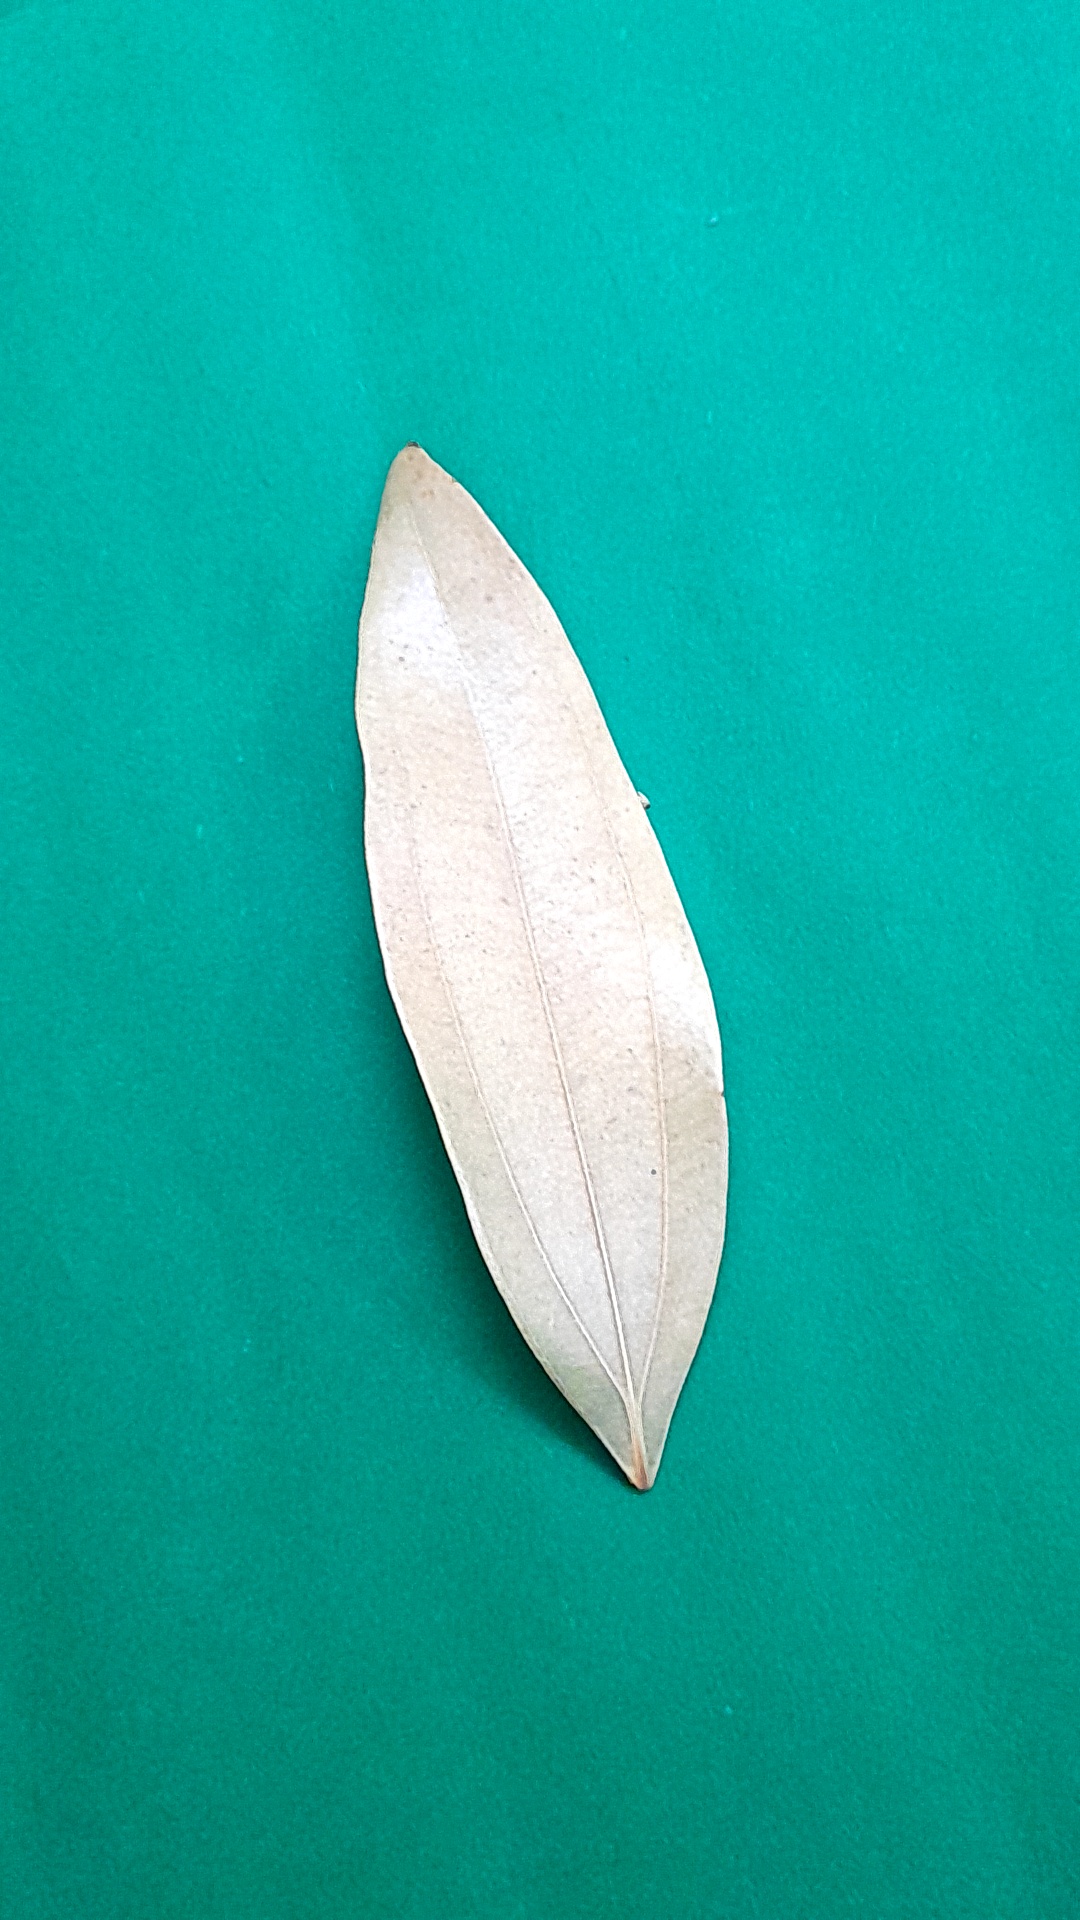
Label: Dry Leaf